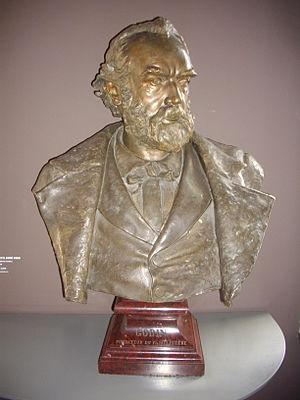
Familistère de Guise (Aisne, France)
Jean-Baptiste André Godin, né à Esquéhéries le 26 janvier 1817 et mort à Guise le 15 janvier 1888, est un industriel français, inspiré par le socialisme utopique et acteur du mouvement associationniste, créateur de la société des poêles en fonte Godin et du familistère de Guise, dans le jardin duquel il est enterré.